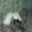
Label: skunk